M G Road, Bengaluru

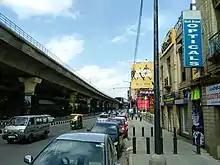
MG Road in 2018.

Mahatma Gandhi Road also known as MG Road is a road in Bengaluru, India. It runs east from Trinity Circle at one end to Anil Kumble Circle at the other. Known as South Parade in pre-independence era, it was renamed as Mahatma Gandhi Road on 26 February 1948.